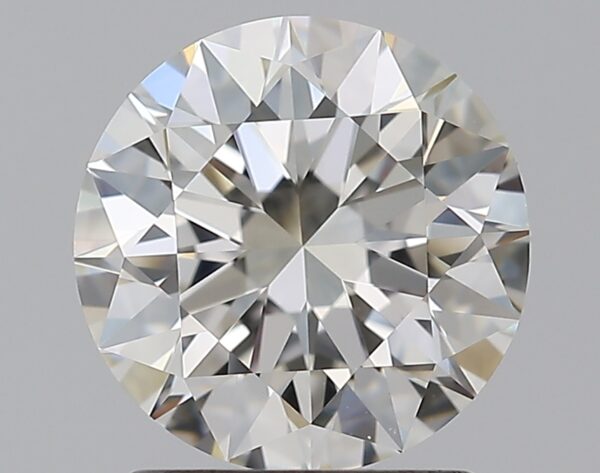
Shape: round
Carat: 1.51
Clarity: VVS2
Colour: J
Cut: EX
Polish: EX
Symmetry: EX
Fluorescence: ST
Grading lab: GIA
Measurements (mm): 7.28 x 7.33 x 4.57